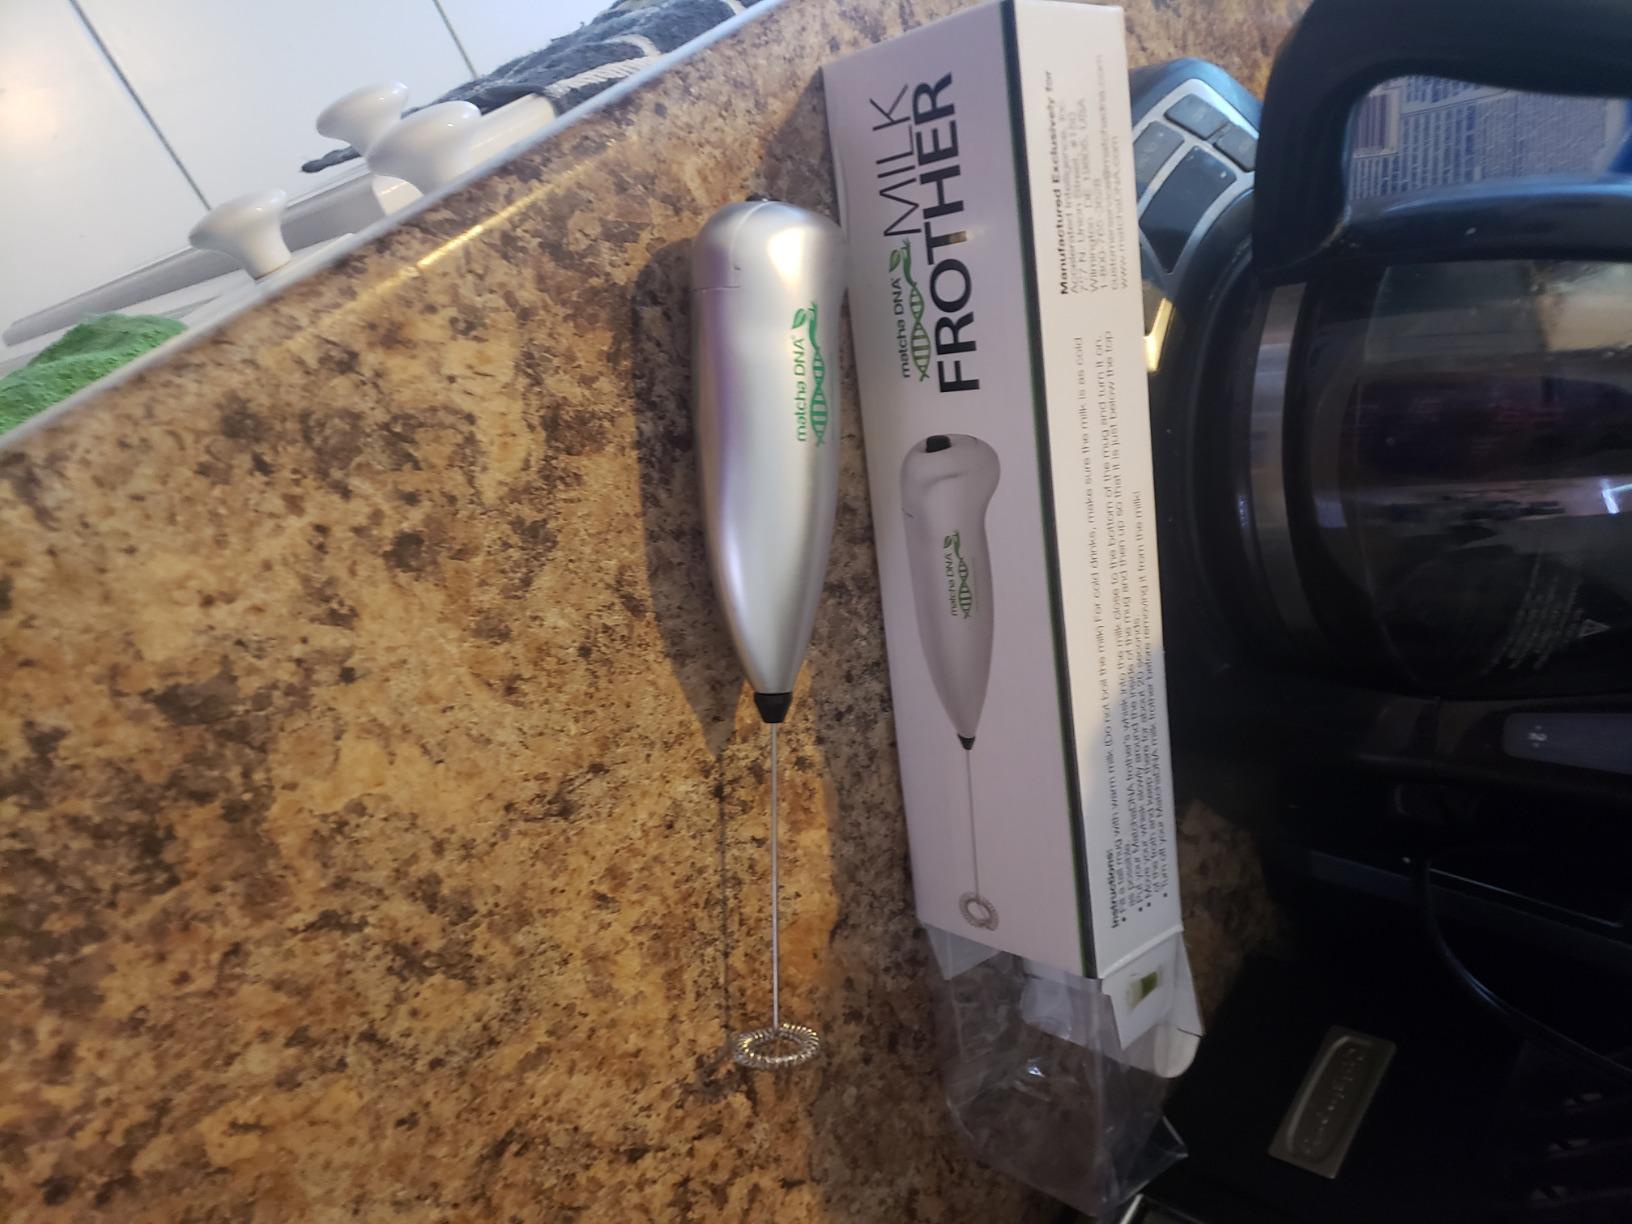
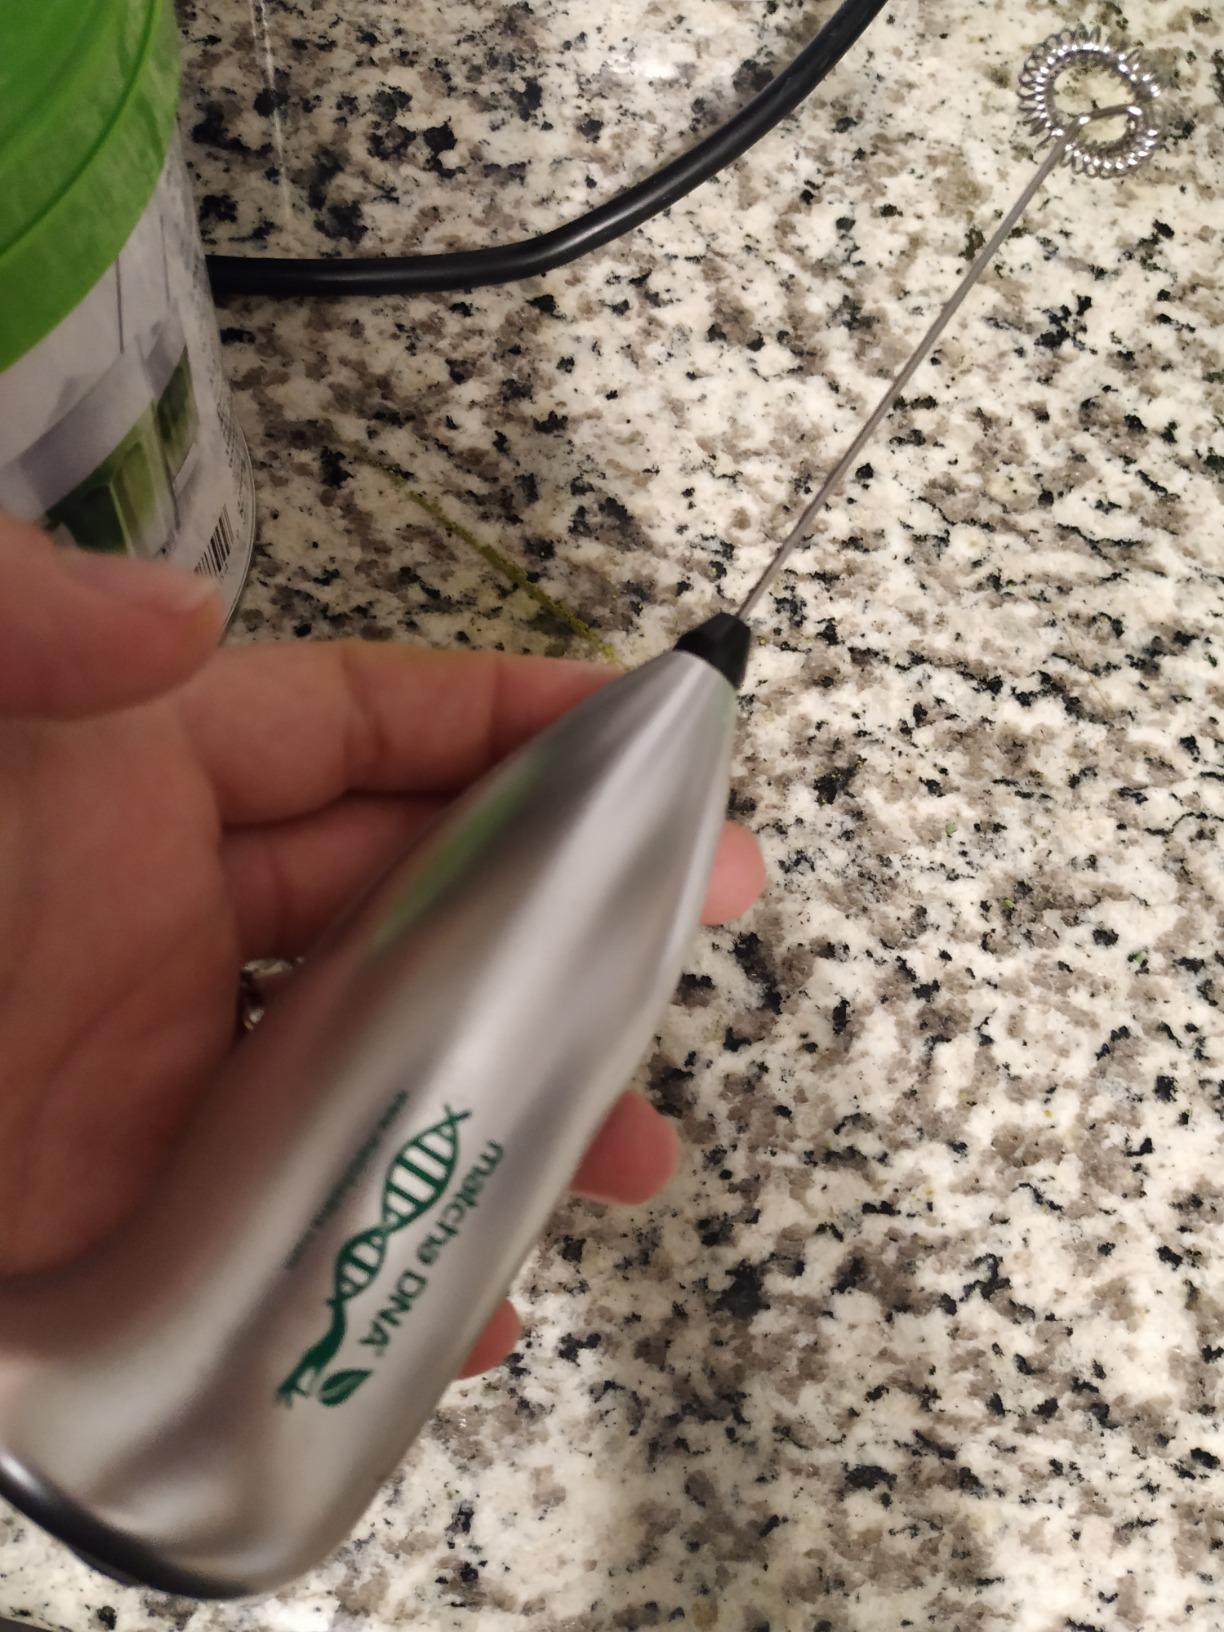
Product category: items_mixer
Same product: yes